San Antonio–Austin metroplex

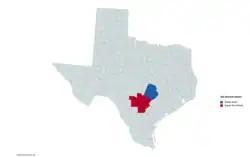
Austin

The Austin-San Antonio metroplex is an emerged metropolitan area in the US state of Texas, where the dominant core cities are San Antonio and Austin. This combined metropolitan region, composed of the Greater Austin and Greater San Antonio areas, has approximately 5 million people. Downtown San Antonio and Downtown Austin are about apart and connected through Interstate 35 (I-35). Several cities and towns that also make the San Antonio–Austin metroplex are located along or near I-35 and the Texas State Highway 130 (SH 130).